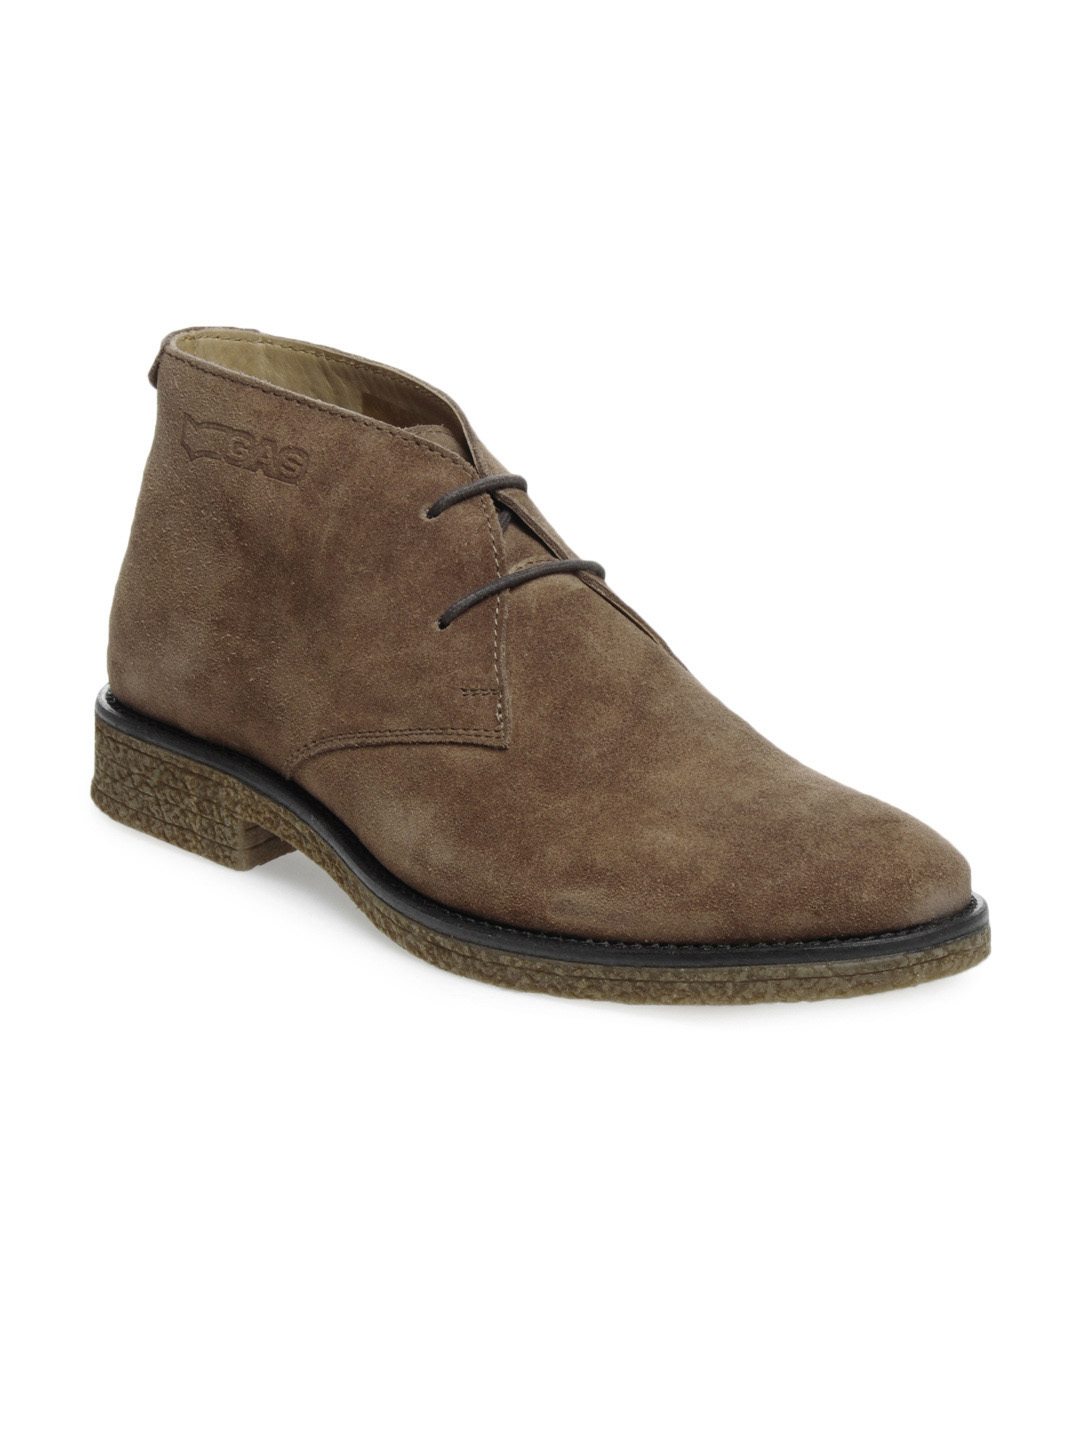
GAS Men Brown Casual Shoes
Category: Footwear / Shoes / Casual Shoes
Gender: Men
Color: Brown
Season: Summer 2013
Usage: Casual